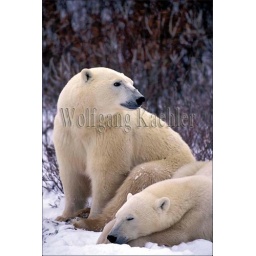
Canada, manitoba, near churchill, polar bear mother with cub (About two and a half years old)